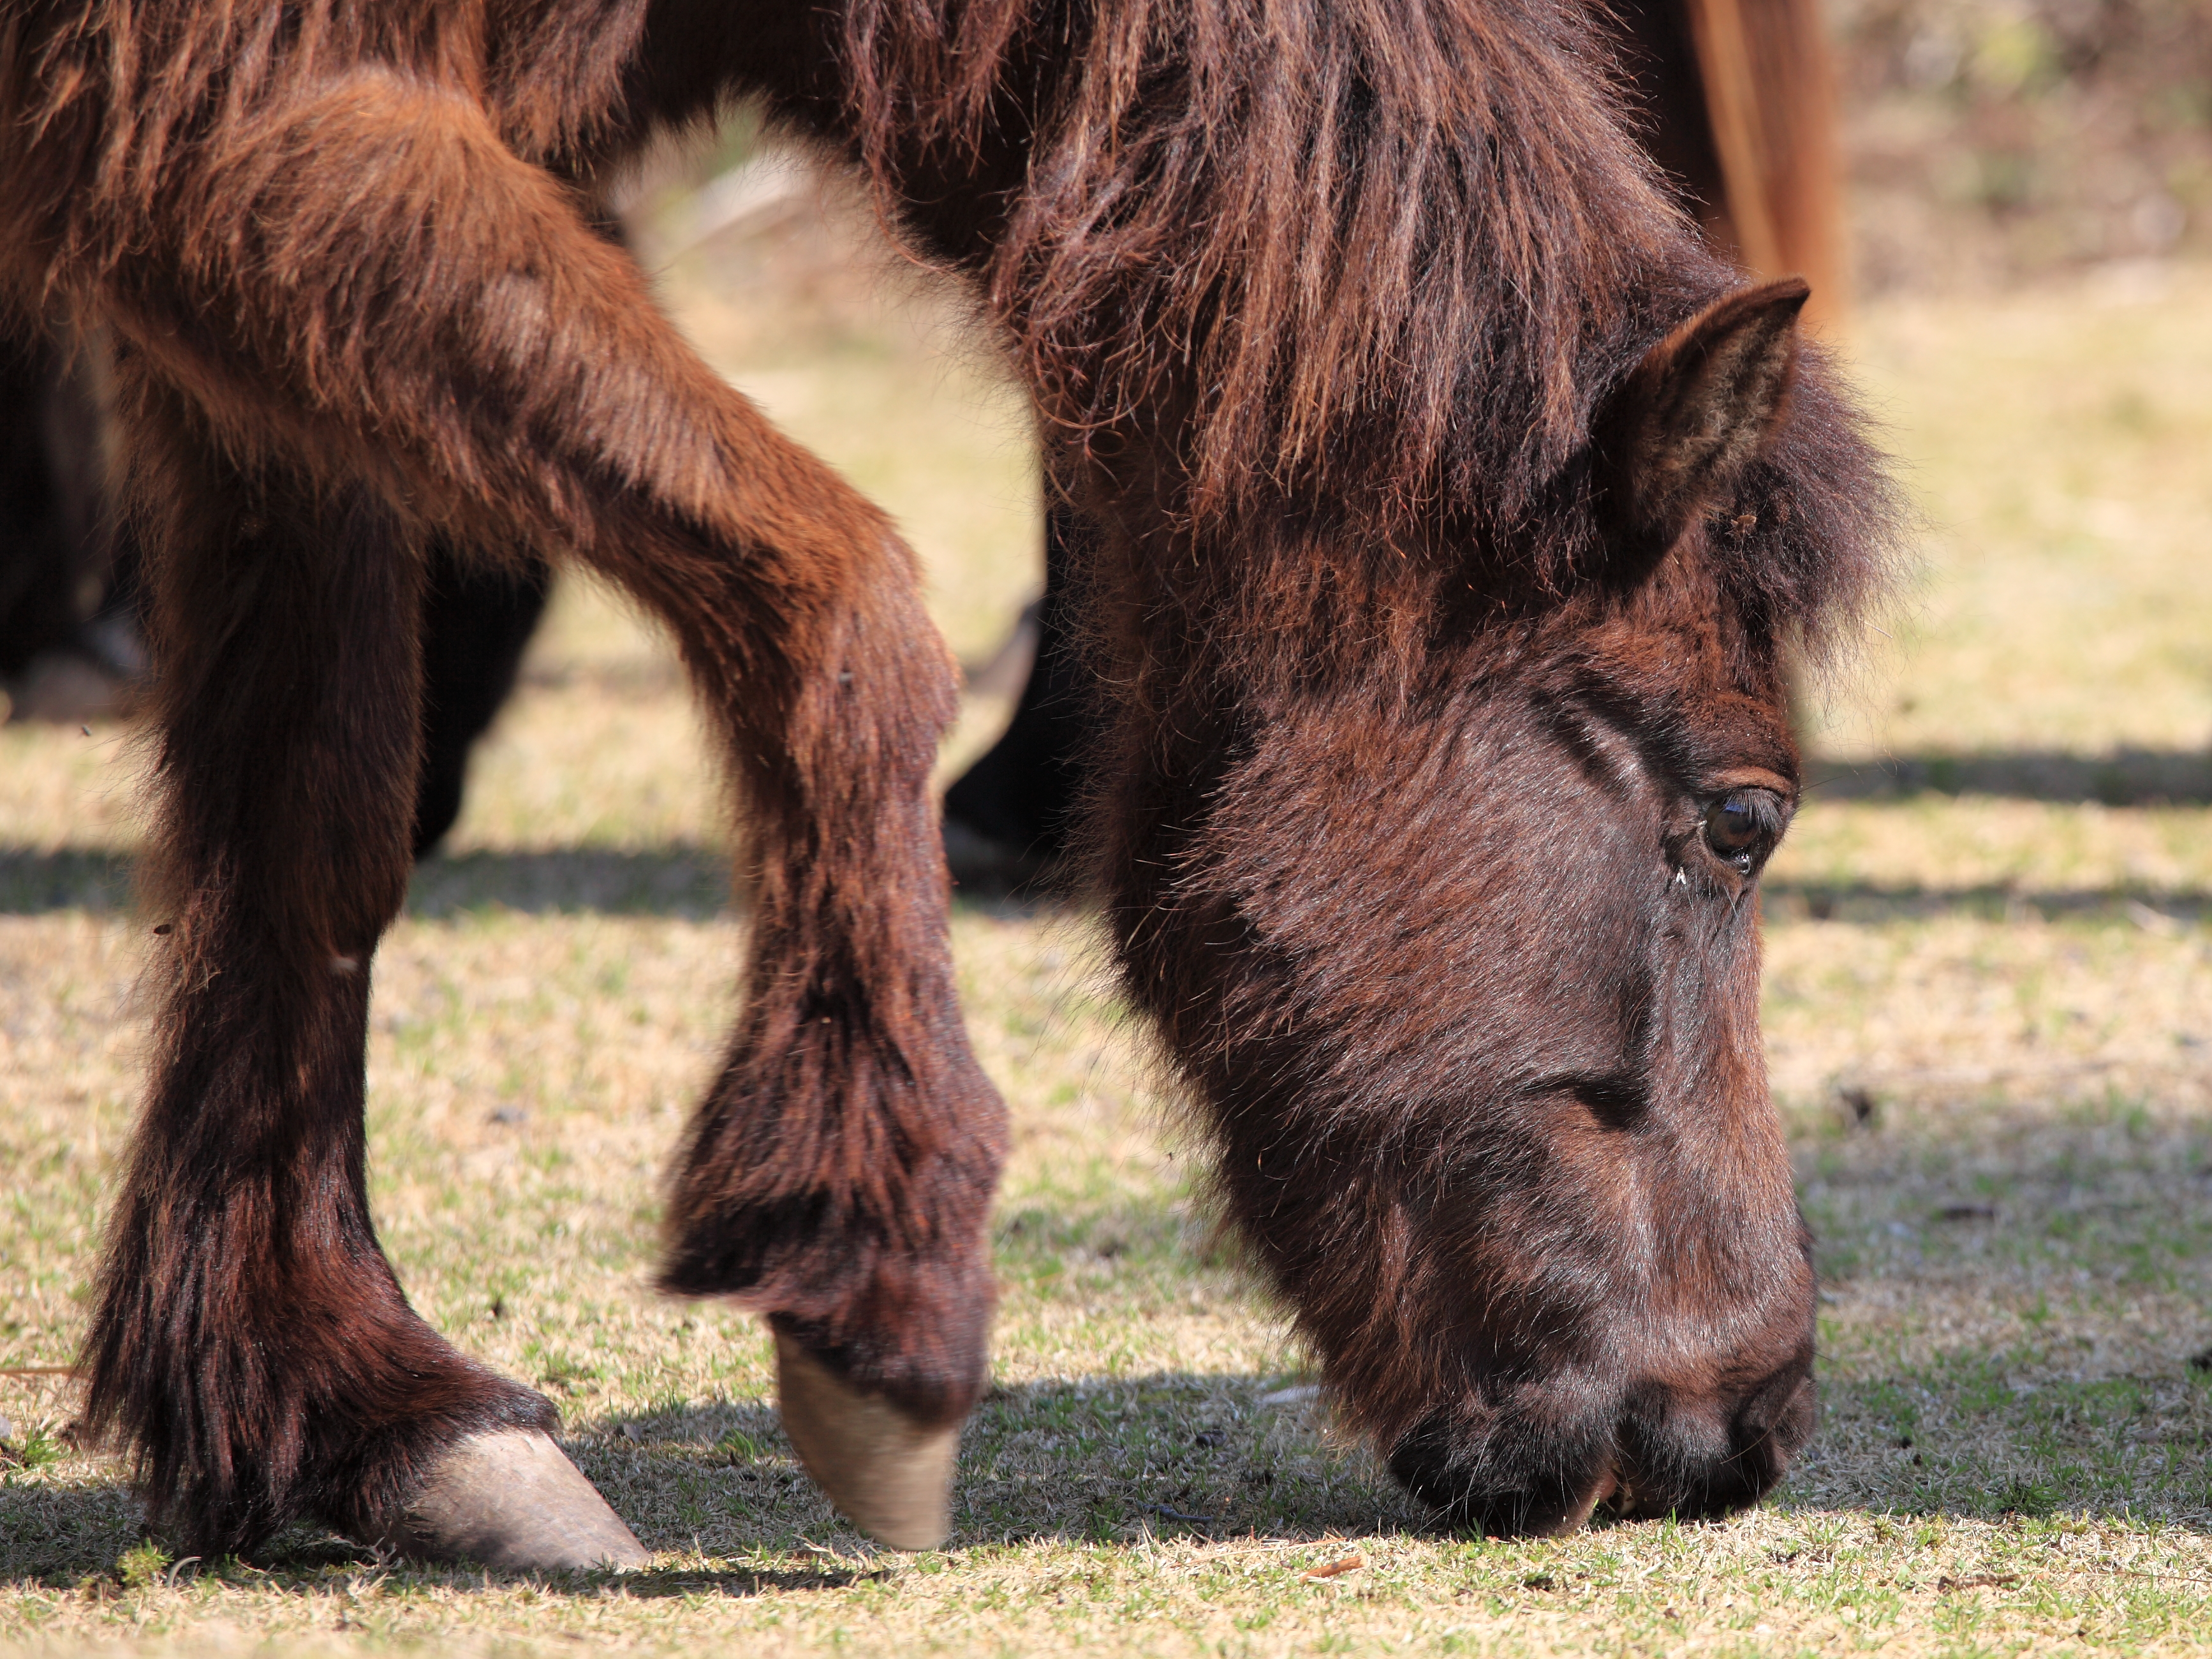
wildlife, high, grazing, horse, mammal, mane, fauna, cool image, pony, vertebrate, 5d, hires, bison, markii, foal, hi, res, resolution, tokara, cattle like mammal, horse like mammal